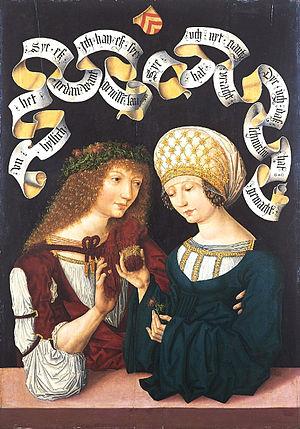
Le château de Friedenstein est un palais baroque construit sur le site du Château de Grimmenstein, rasé en 1567, dans la ville de Gotha en Allemagne.